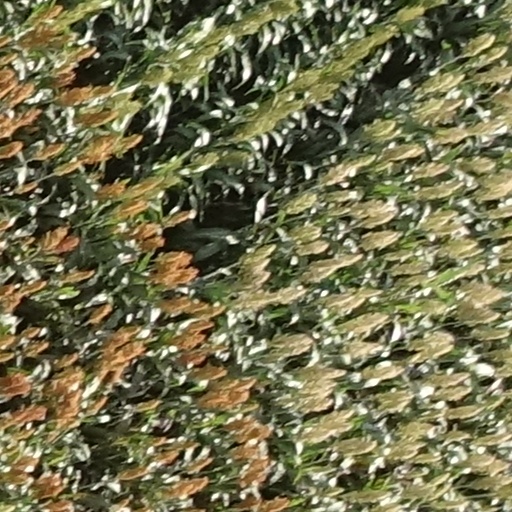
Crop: sorghum